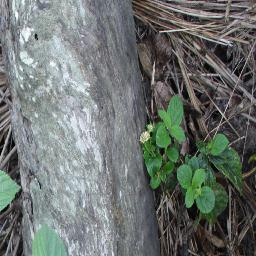
Label: lantana